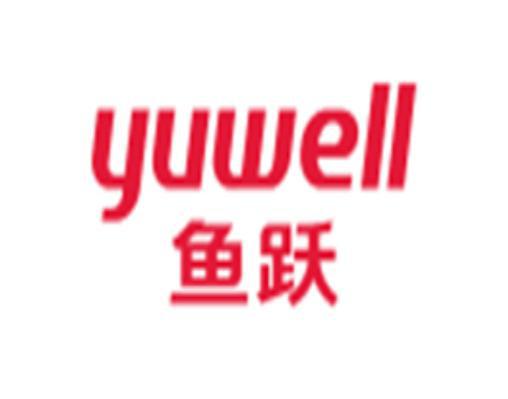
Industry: Medical